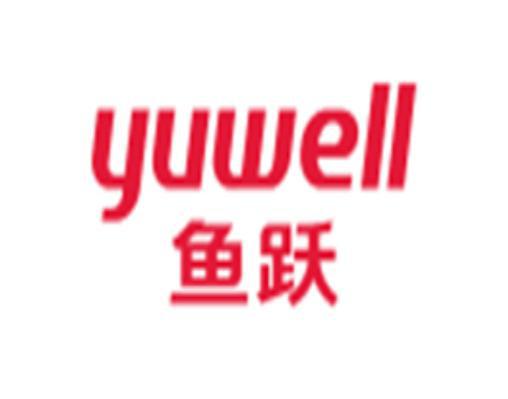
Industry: Medical